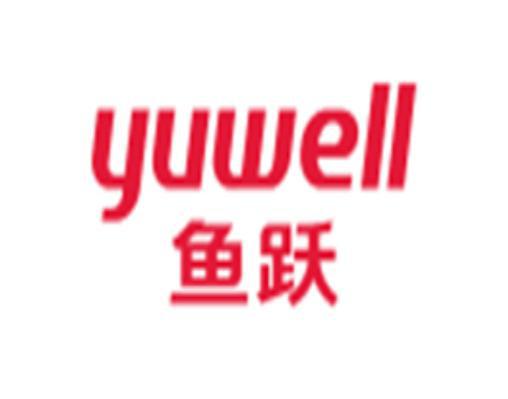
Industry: Medical